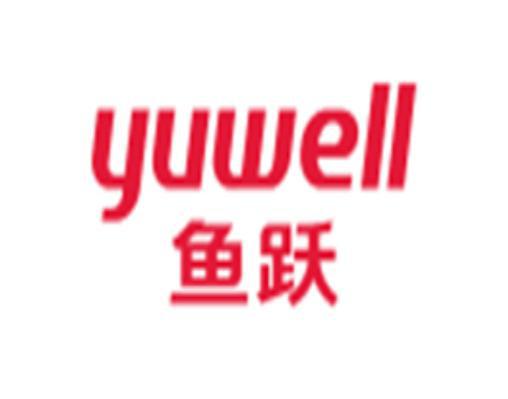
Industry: Medical